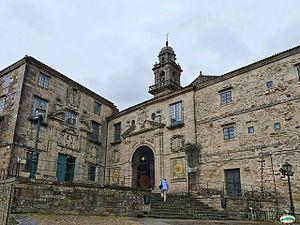
Le Panthéon des Galiciens illustres se trouve dans l'église du Convento de San Domingos de Bonaval à Saint-Jacques-de-Compostelle. L'ensemble de l'église est considéré comme étant le Panthéon, mais seules les chapelles de la Visitation et du Saint Christ sont en réalité utilisées. Y reposent des personnes marquantes du peuple galicien, comme la poétesse Rosalía de Castro, le politicien régionaliste Alfredo Brañas, le sculpteur Francisco Asorey, le poète Ramón Cabanillas, le géographe Domingo Fontán et l'artiste et nationaliste Alfonso Daniel Rodríguez Castelao.